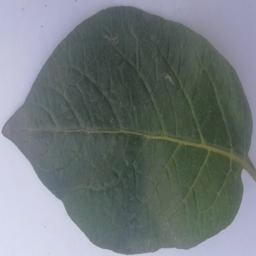
Etiqueta: Sana